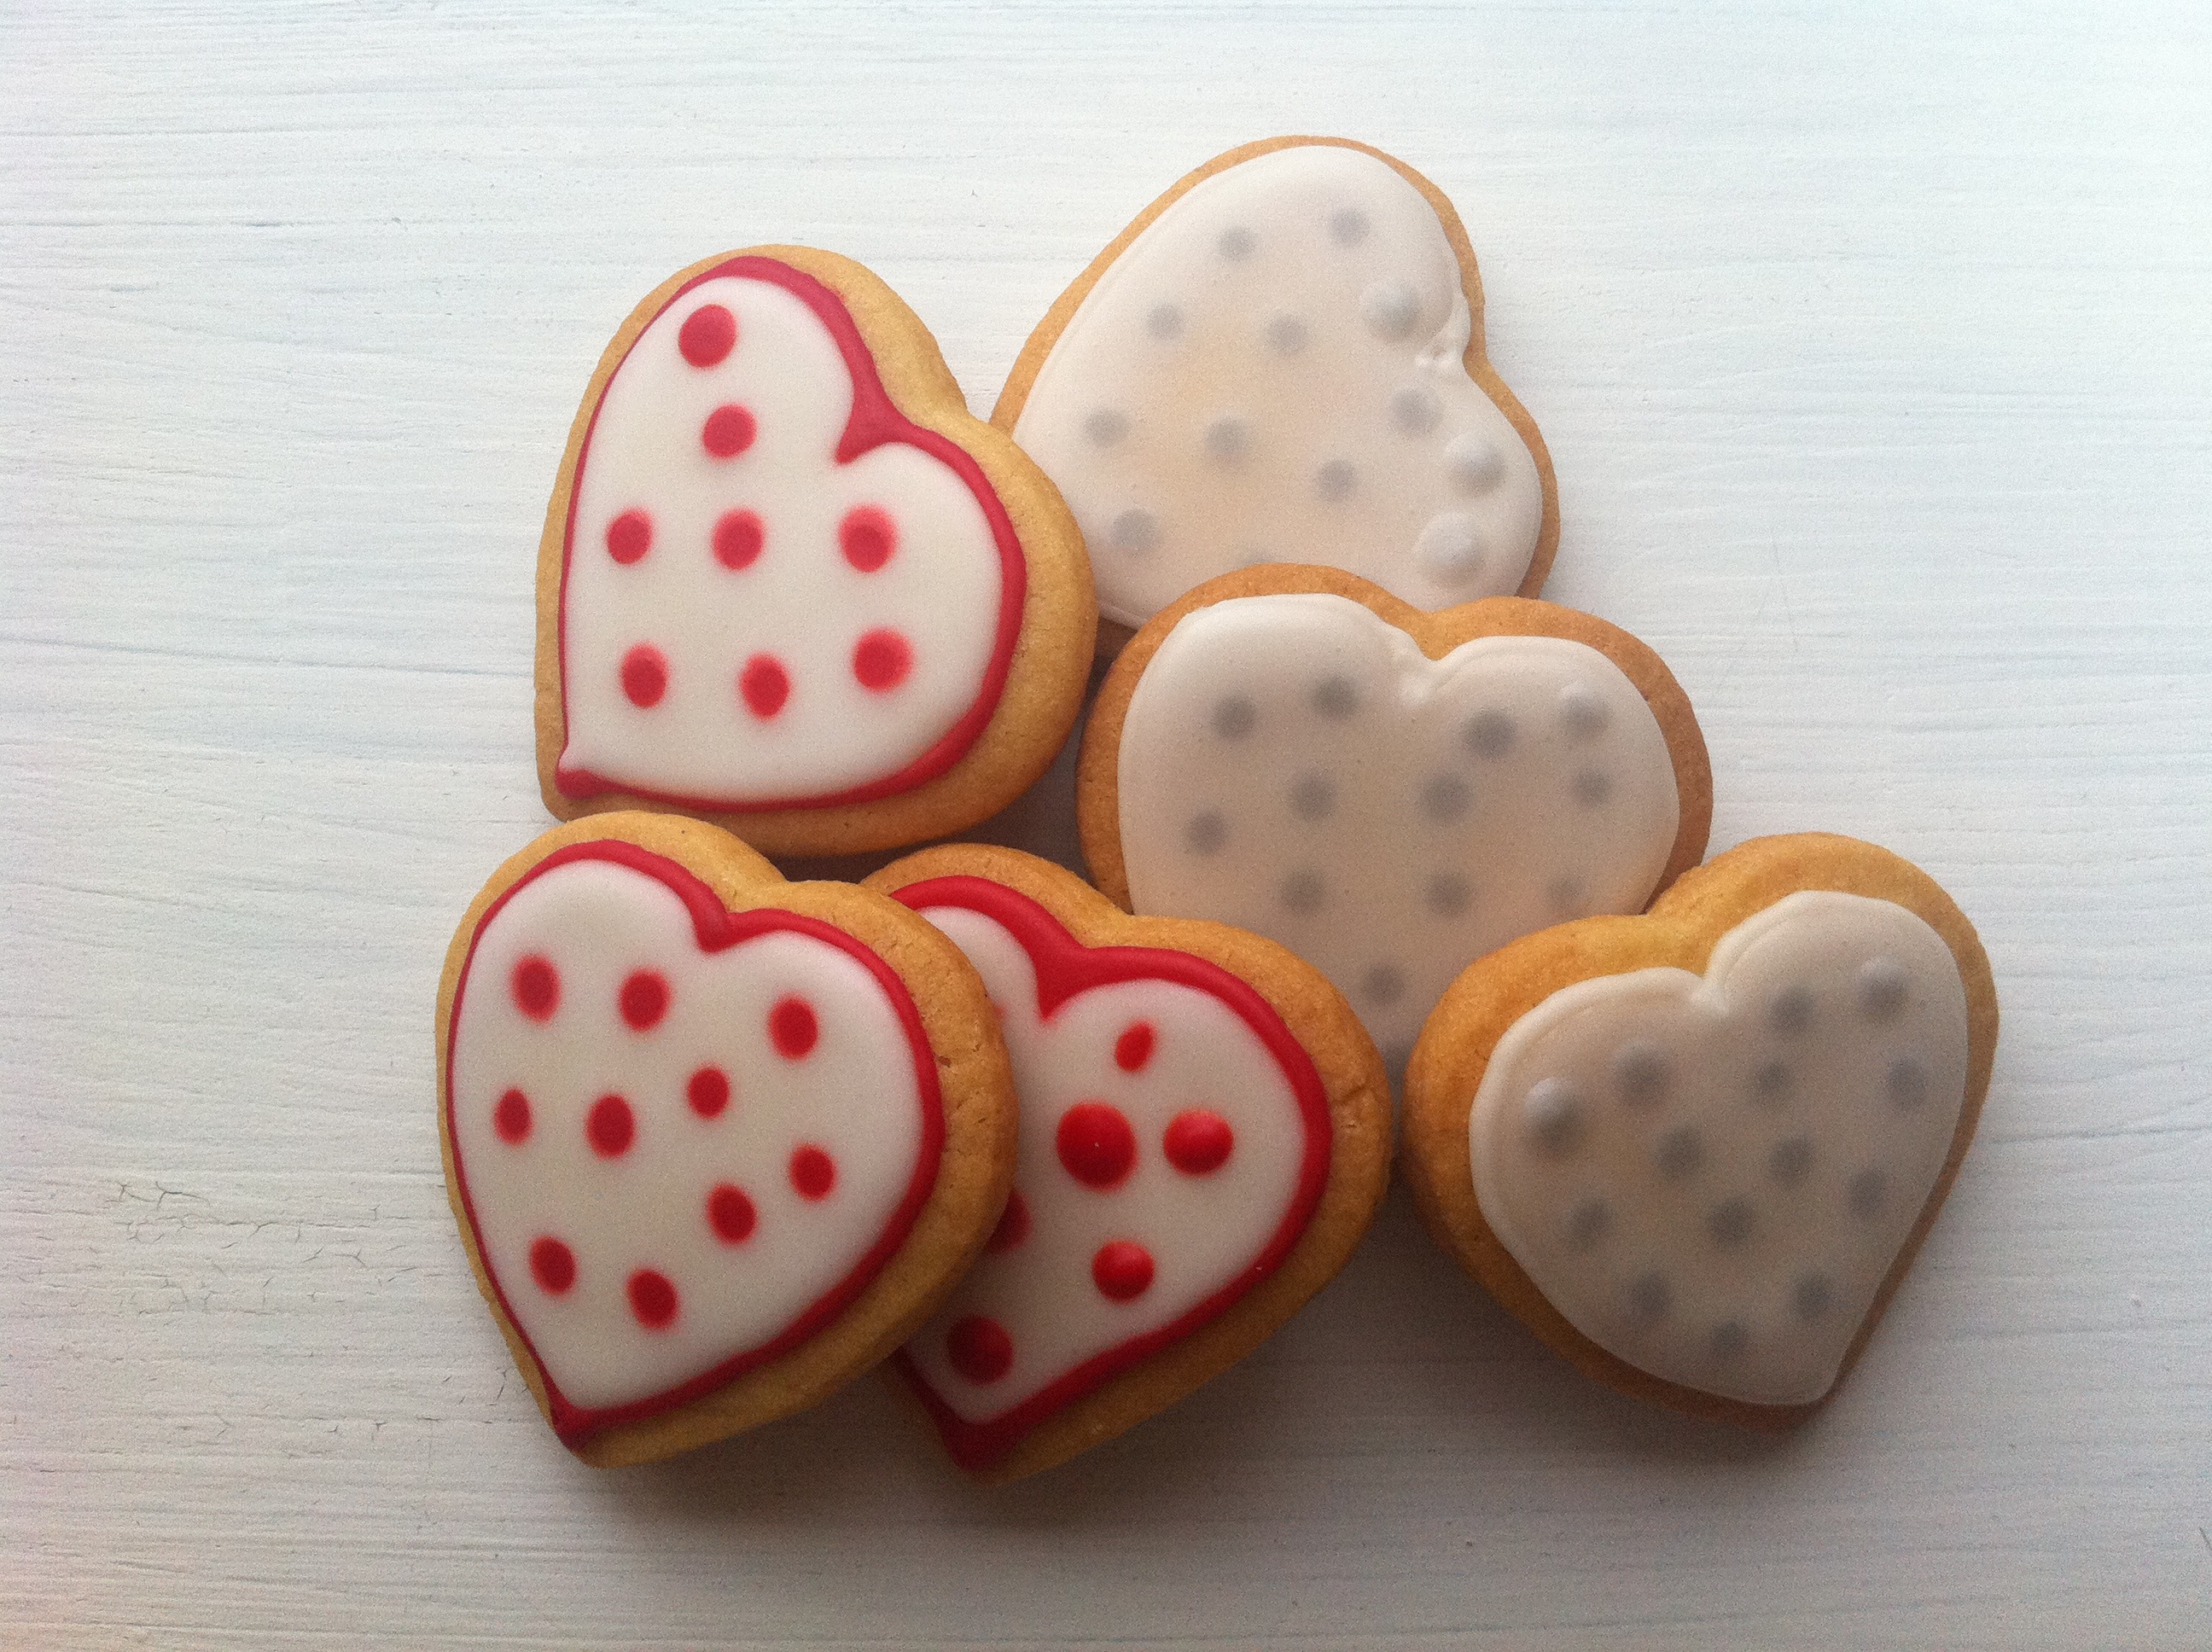
heart, food, baking, dessert, art, cookies, icing, organ, sweetness, snack food, cookies and crackers, wedding cookies